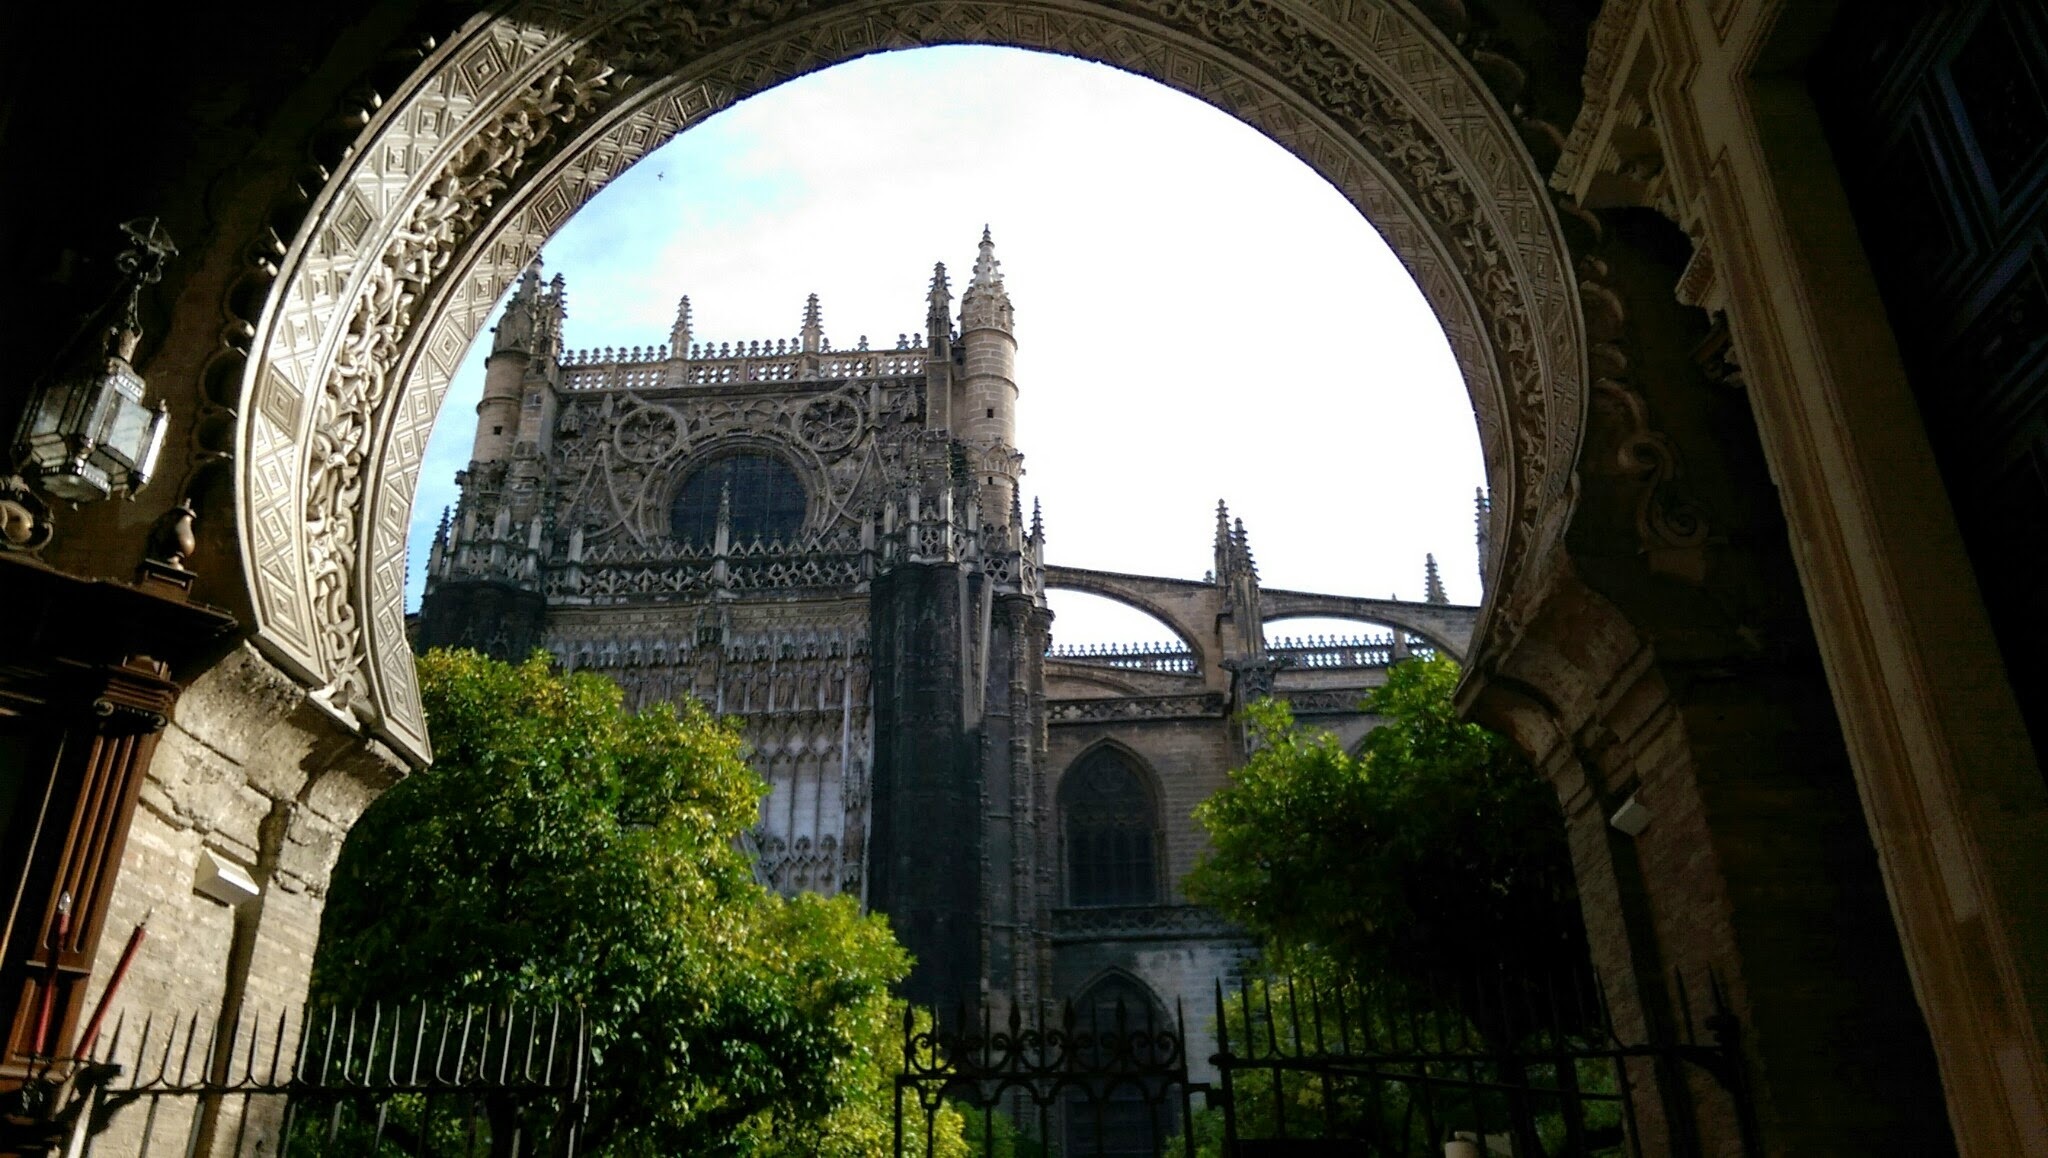
architecture, building, travel, arch, landmark, church, cathedral, place of worship, spain, ruins, monastery, sevilla, seville, abbey, basilica, ancient history